Kikuo Saito

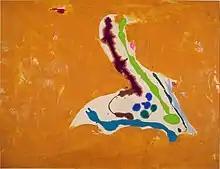
Island and Piano, oil on canvas

The composition of many of Saito's paintings was significantly influenced by and in dialogue with the geography of his theatre productions. Saito's dualistic nature took material form in the interplay between the collaborative theatre and the private realm of the painting studio. Art critic Karen Wilkin wrote that "if we are attentive, we discover that characters from his stage pieces have been reincarnated as abstract configurations within his paintings, reborn as the records of animated gestures that retain the individuality of their sources."